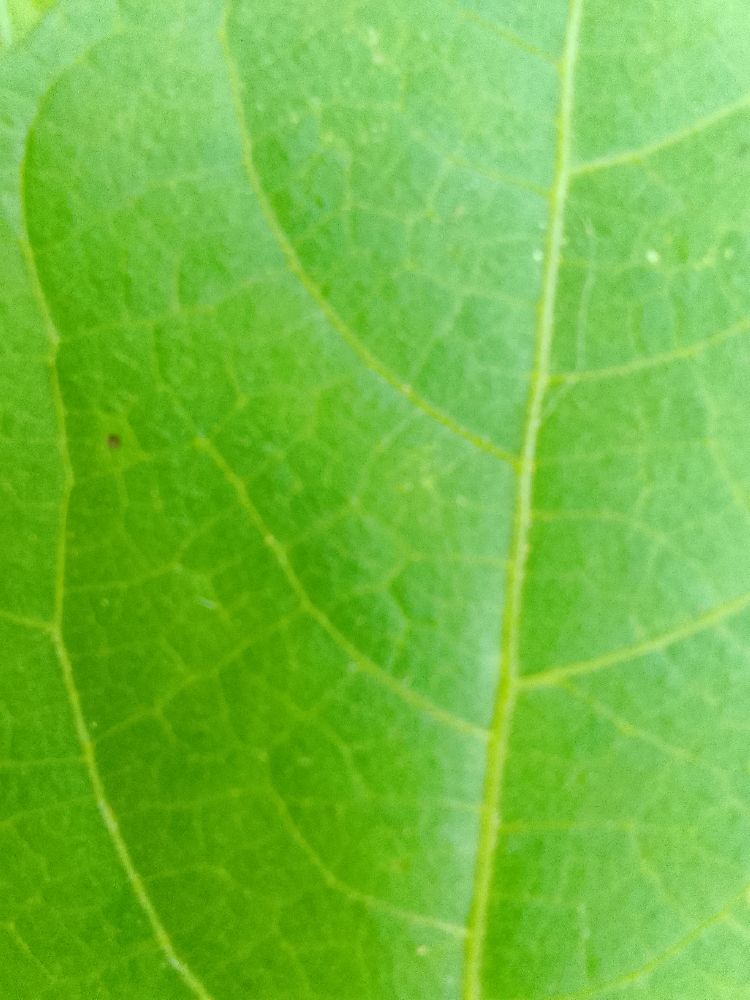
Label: healthy